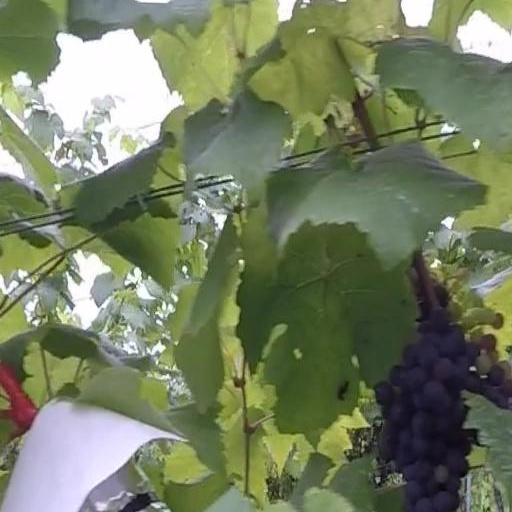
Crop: grape